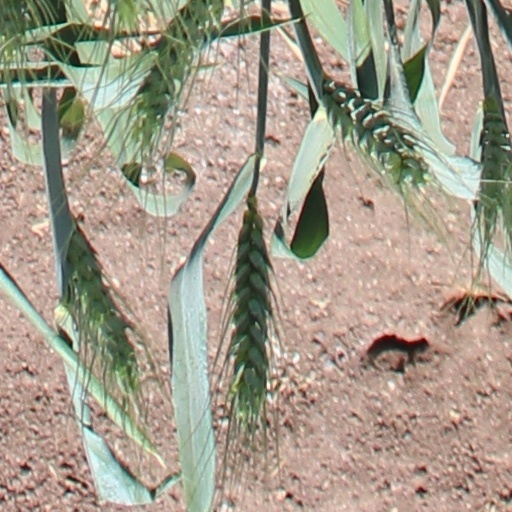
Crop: wheat